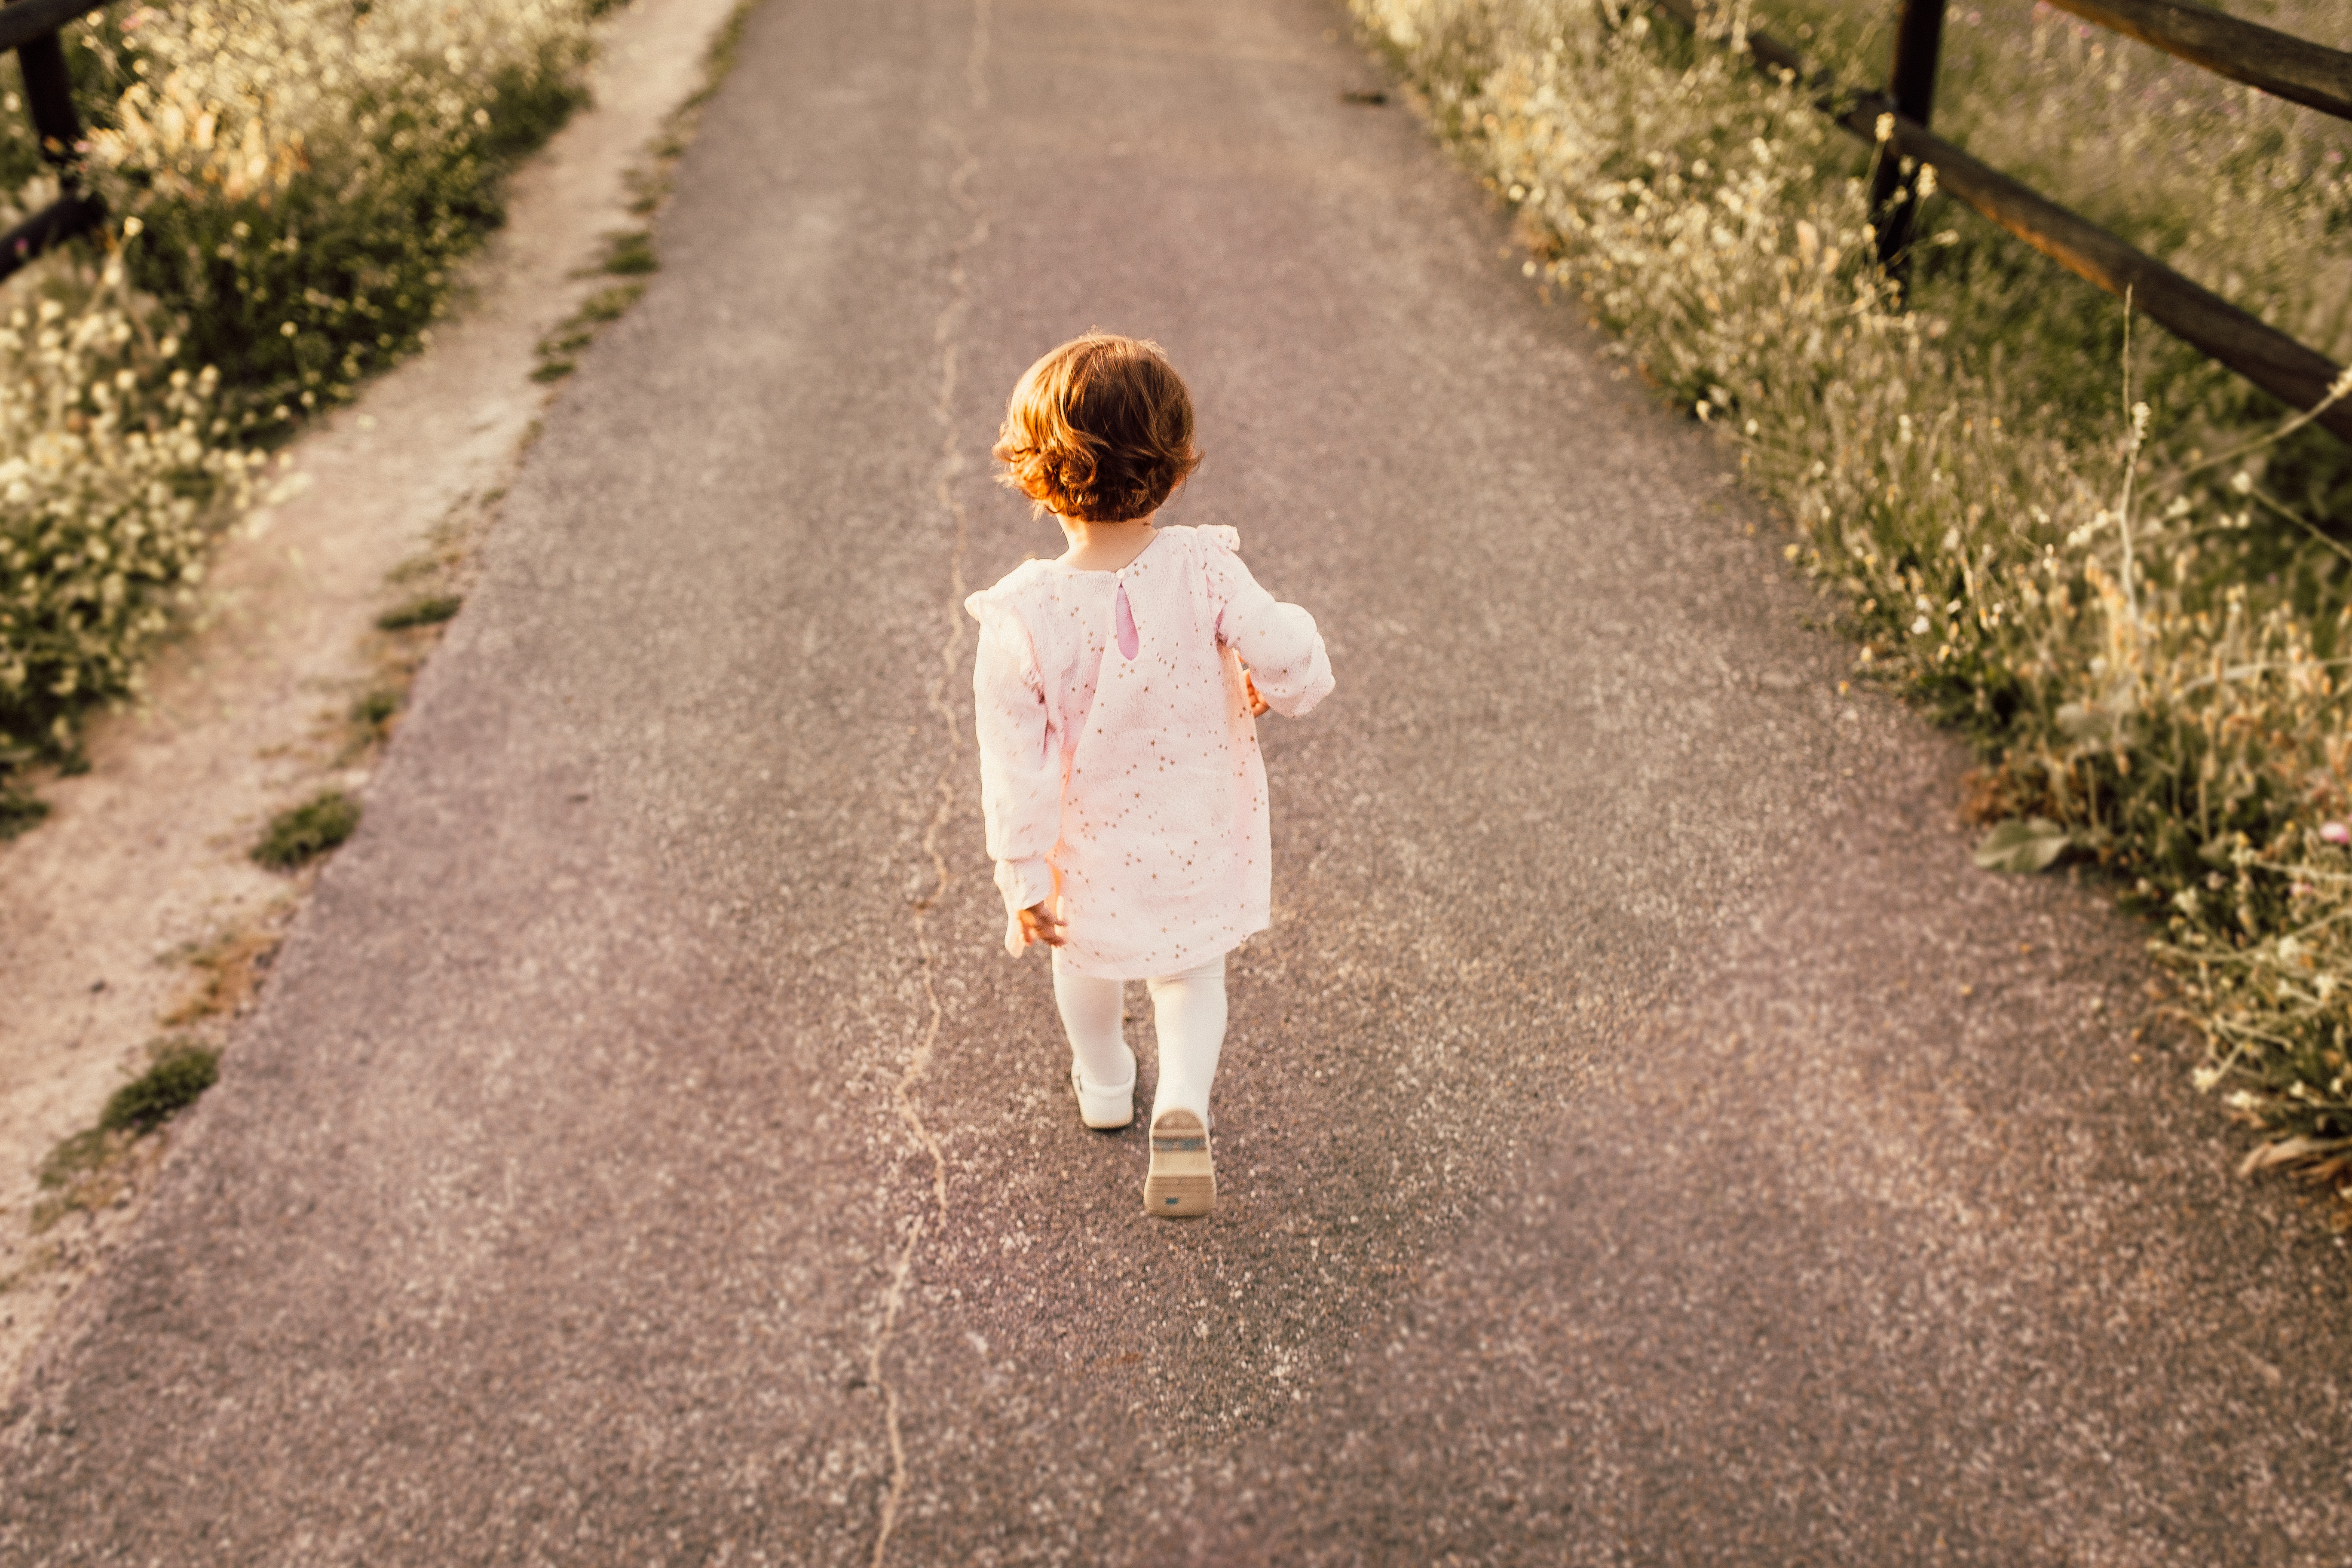
photograph, child, road, walking, infrastructure, fun, grass, toddler, asphalt, outerwear, photography, thoroughfare, play